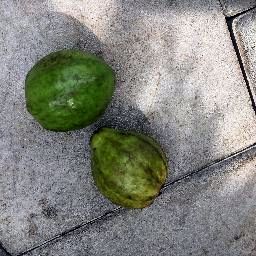
Fruit: Guava
Quality: Good